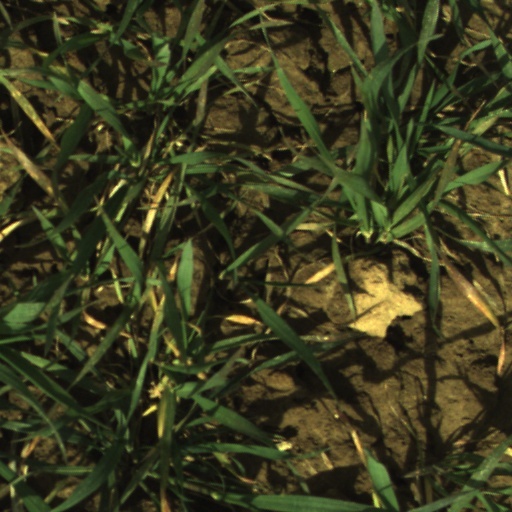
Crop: wheat